White Album 2

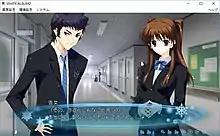
A scene in "White Album 2" depicting the protagonist talking to both Setsuna Ogiso and Chikashi Hayasaka. The text can be visible at the bottom and some controls and menus are right-aligned at the bottom of this screen.

The gameplay in "White Album 2" requires minimal interaction from the player as the player spends the majority of their time on reading the text that is displayed at the bottom of the screen. Unlike other visual novels, there is only one ending in "Introductory Chapter" and there are no choices for the player to select.